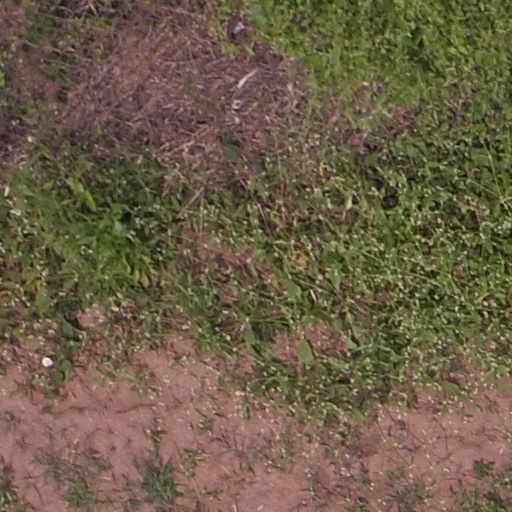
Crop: maize; corn